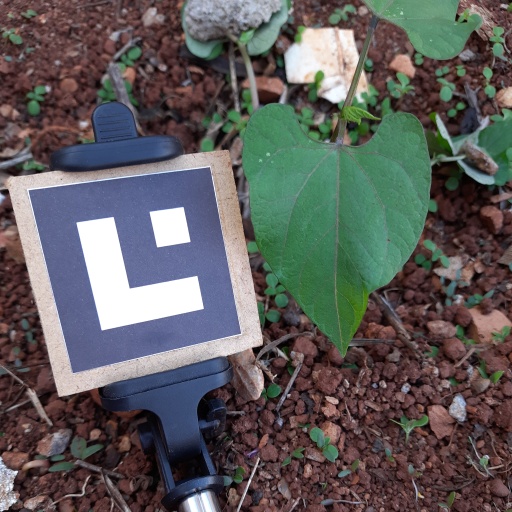
Observations: wavy surface, no eating holes, under shade, with soild dust